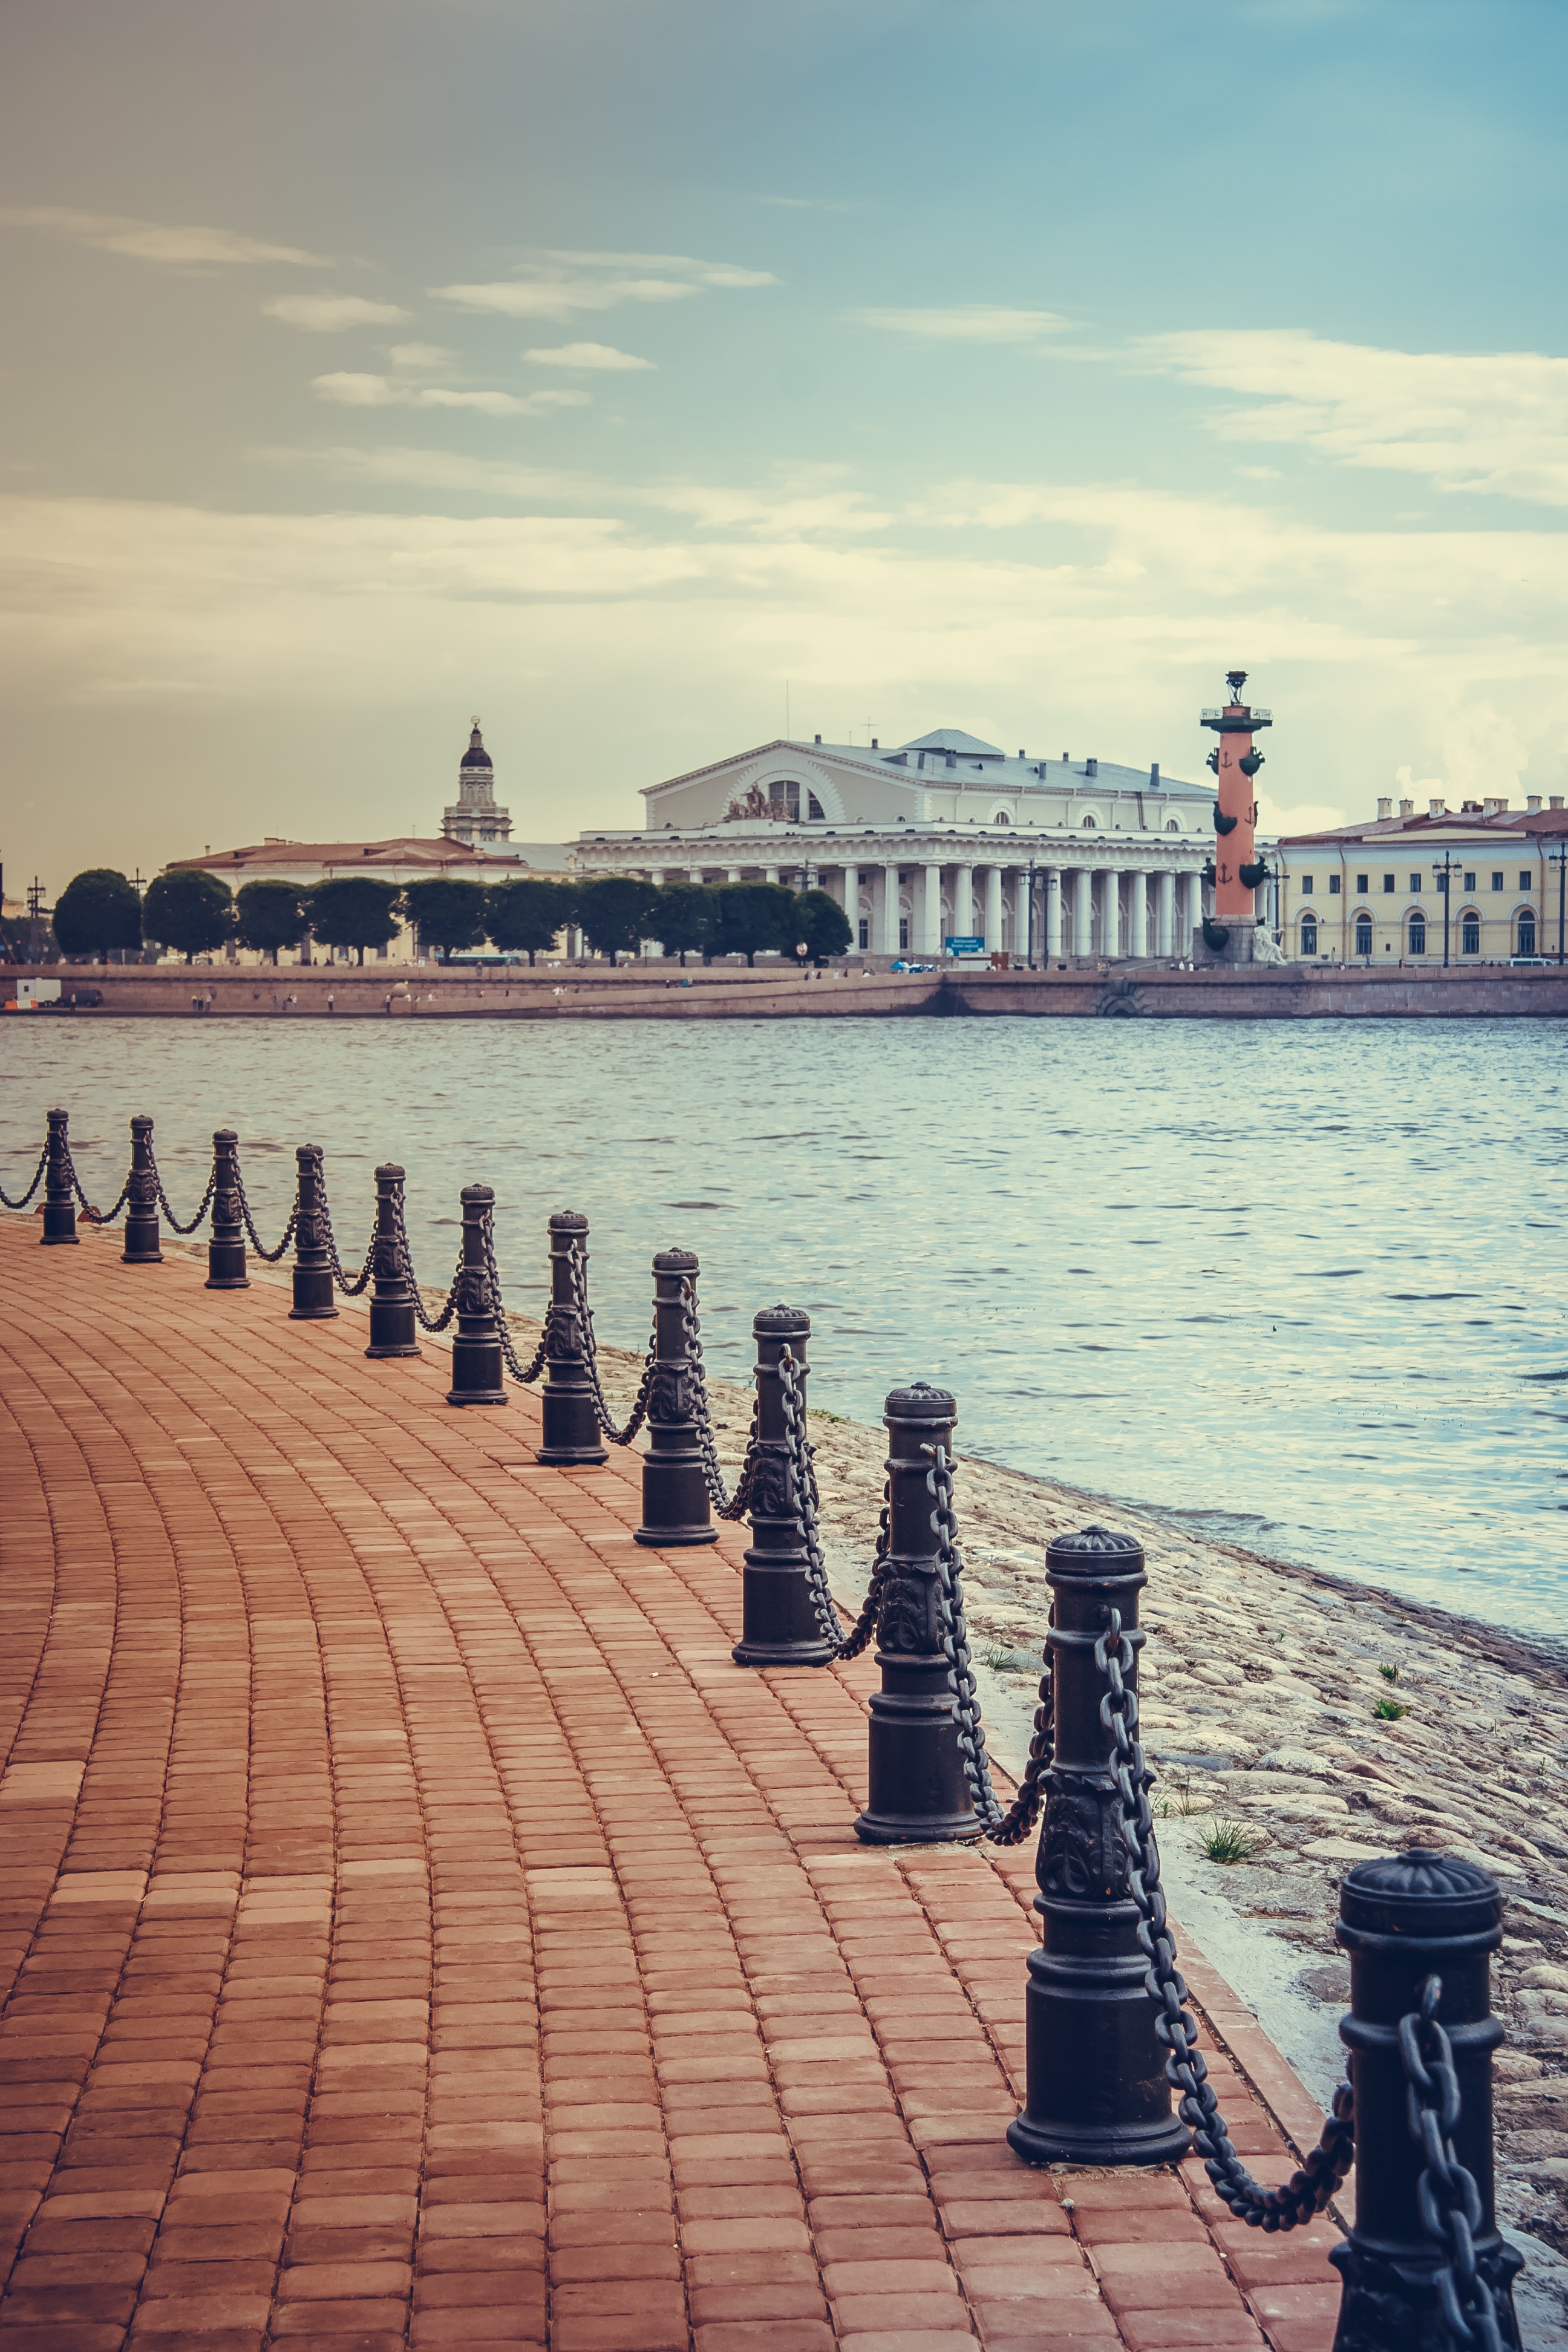
water, sky, pier, sea, cloud, architecture, ocean, walkway, guard rail, horizon, city, coast, evening, tourism, vacation, street light, bridge, boardwalk, river, nonbuilding structure, reflection, beach, channel